New York State Route 444

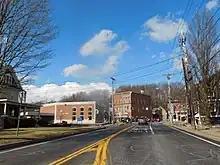
Northern terminus of NY 444 at NY 96 in Victor

The segment of former Route 14 between the intersection of US 20 and Maple Avenue south of Holcomb and the junction of NY 64 and Main Street west of East Bloomfield was designated as NY 20C, a loop route of US 20, . In 1990, the villages of East Bloomfield and Holcomb were consolidated to create the village of Bloomfield. That same year, NY 20C was truncated to consist only of the portion of the route between the former "Four Corners" of Holcomb—the intersection of Main Street and Maple Avenue—and US 20. The former portion of NY 20C on Main Street is now maintained by the town of East Bloomfield and the village of Bloomfield; however, it is still defined in New York State Highway Law as a state highway.